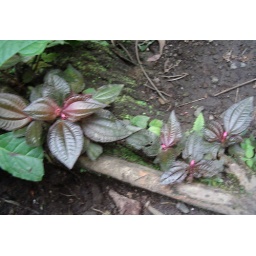
In the middle of the forest path along slightly less tred upon ground next to a root.